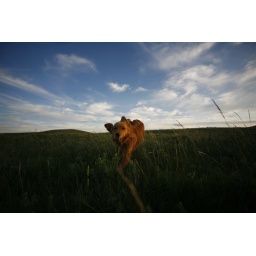
This dog followed me around from the camp ground :)